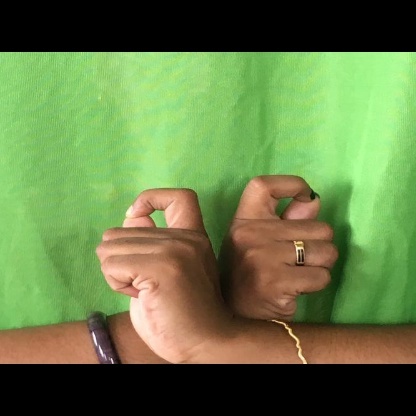
Mudra: Berunda